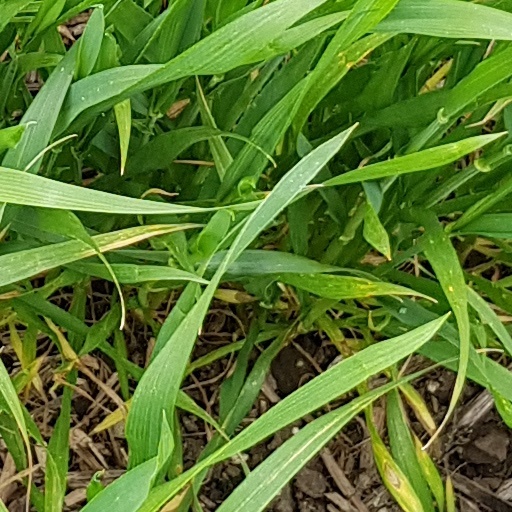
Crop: wheat